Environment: real
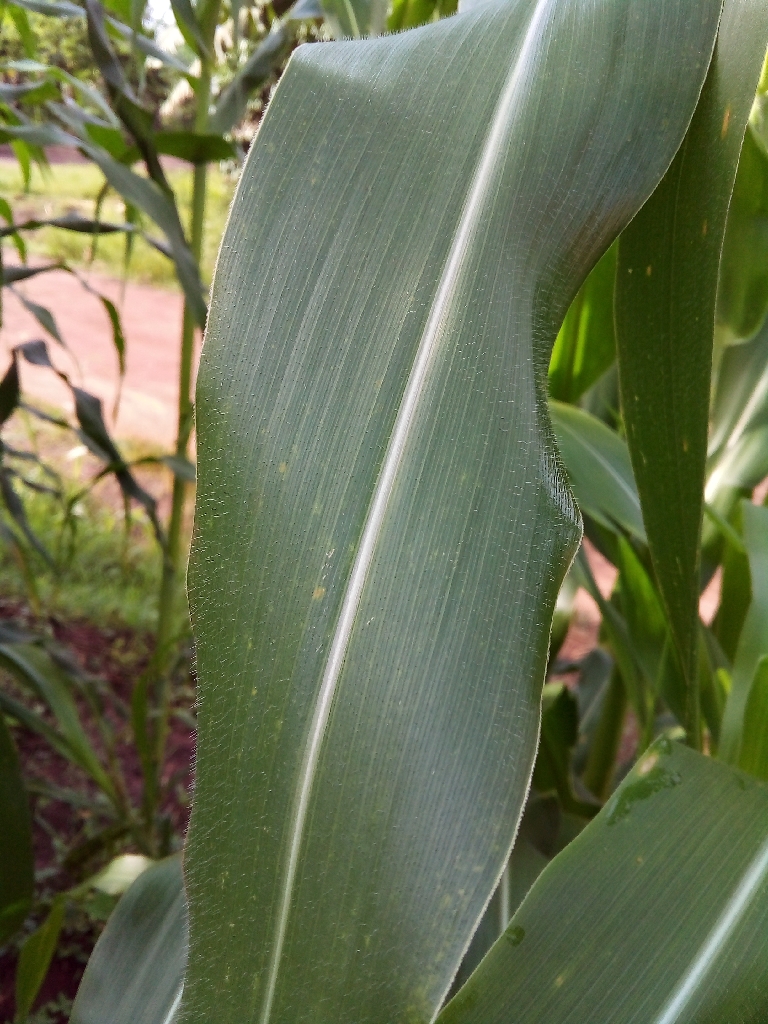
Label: healthy